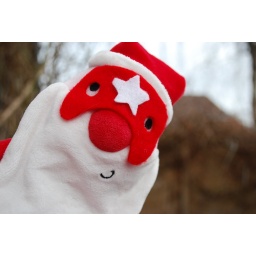
Its wrestle mania in the pink house today...So Santa is getting in on the act for his spt!